Ostarbeiter

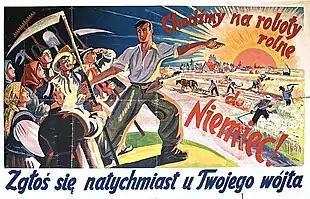
German propaganda poster in Polish: "Let's do agricultural work in Germany. Report immediately to your wójt."

By 1944, most new workers were under the age of 16 because those older were usually conscripted for service in Germany; 30% were as young as 12–14 years of age when taken from their homes. The age limit was reduced to 10 in November 1943. were often the victims of rape, and tens of thousands of pregnancies due to rape occurred.